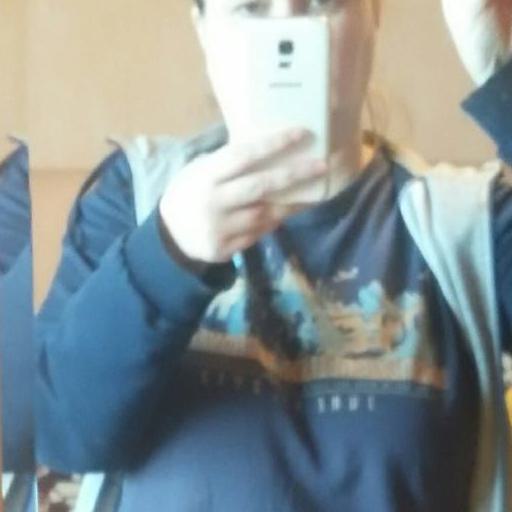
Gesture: no_gesture